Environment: real
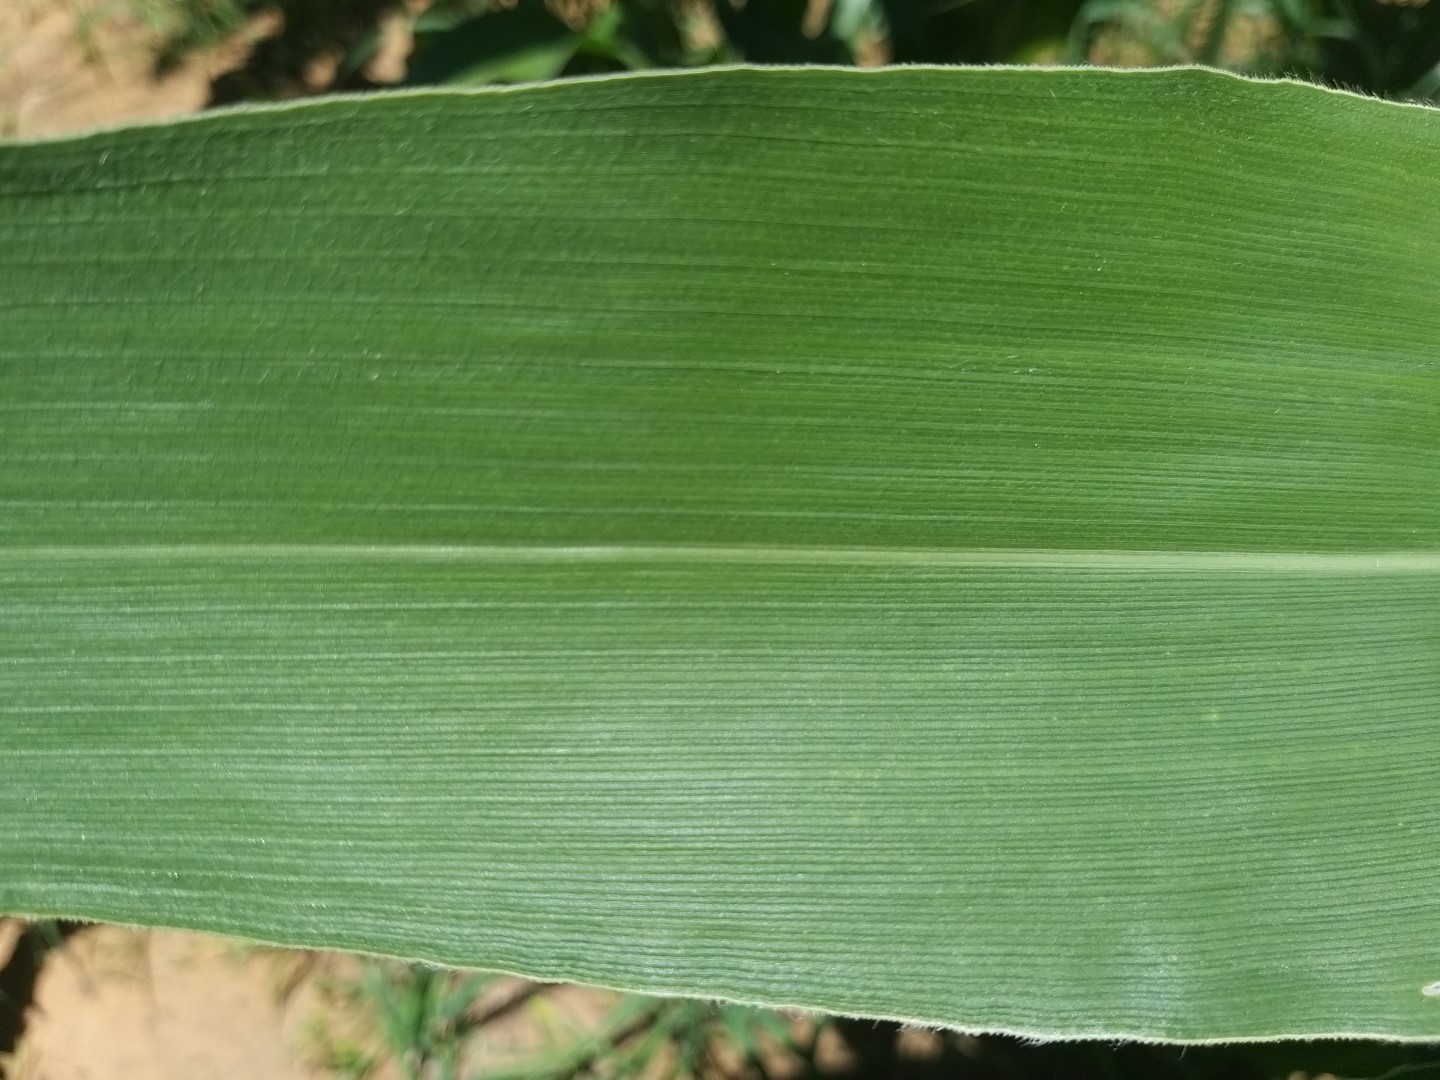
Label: healthy